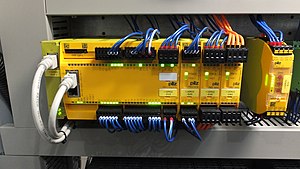
Sikkerhedsstyring
En sikkerhedsstyringsenhed
En sikkerhedsstyring er for det meste en programmerbar logisk styring med særlige designelementer hvad angår indgangene, bearbejdningen og udgangene for ved anvendelse i sikkerhedskritiske systemer at kunne sørge for den nødvendige grad af sikkerhed og tilgængelighed.